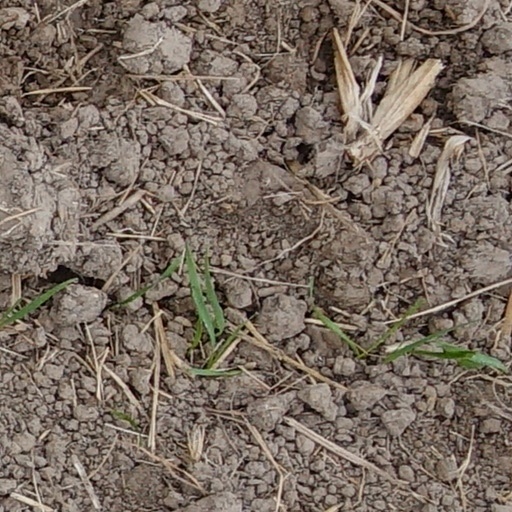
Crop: wheat